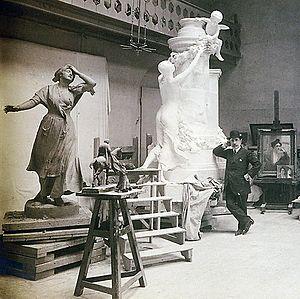
Antonin Mercier dans son atelier du 115, boulevard Saint Michel Paris 5ème.
Antonin Mercié, né à Toulouse le 29 octobre 1845 et mort à Paris le 13 décembre 1916, est un sculpteur et peintre français.
Le boulevard Saint-Michel est une voie de Paris séparant les 5ᵉ et 6ᵉ arrondissements depuis la Seine jusqu'au quartier de Port-Royal.